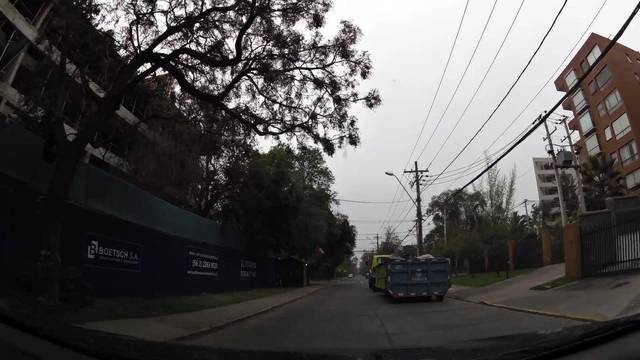
Region: Chile
Coordinates: -33.401, -70.583